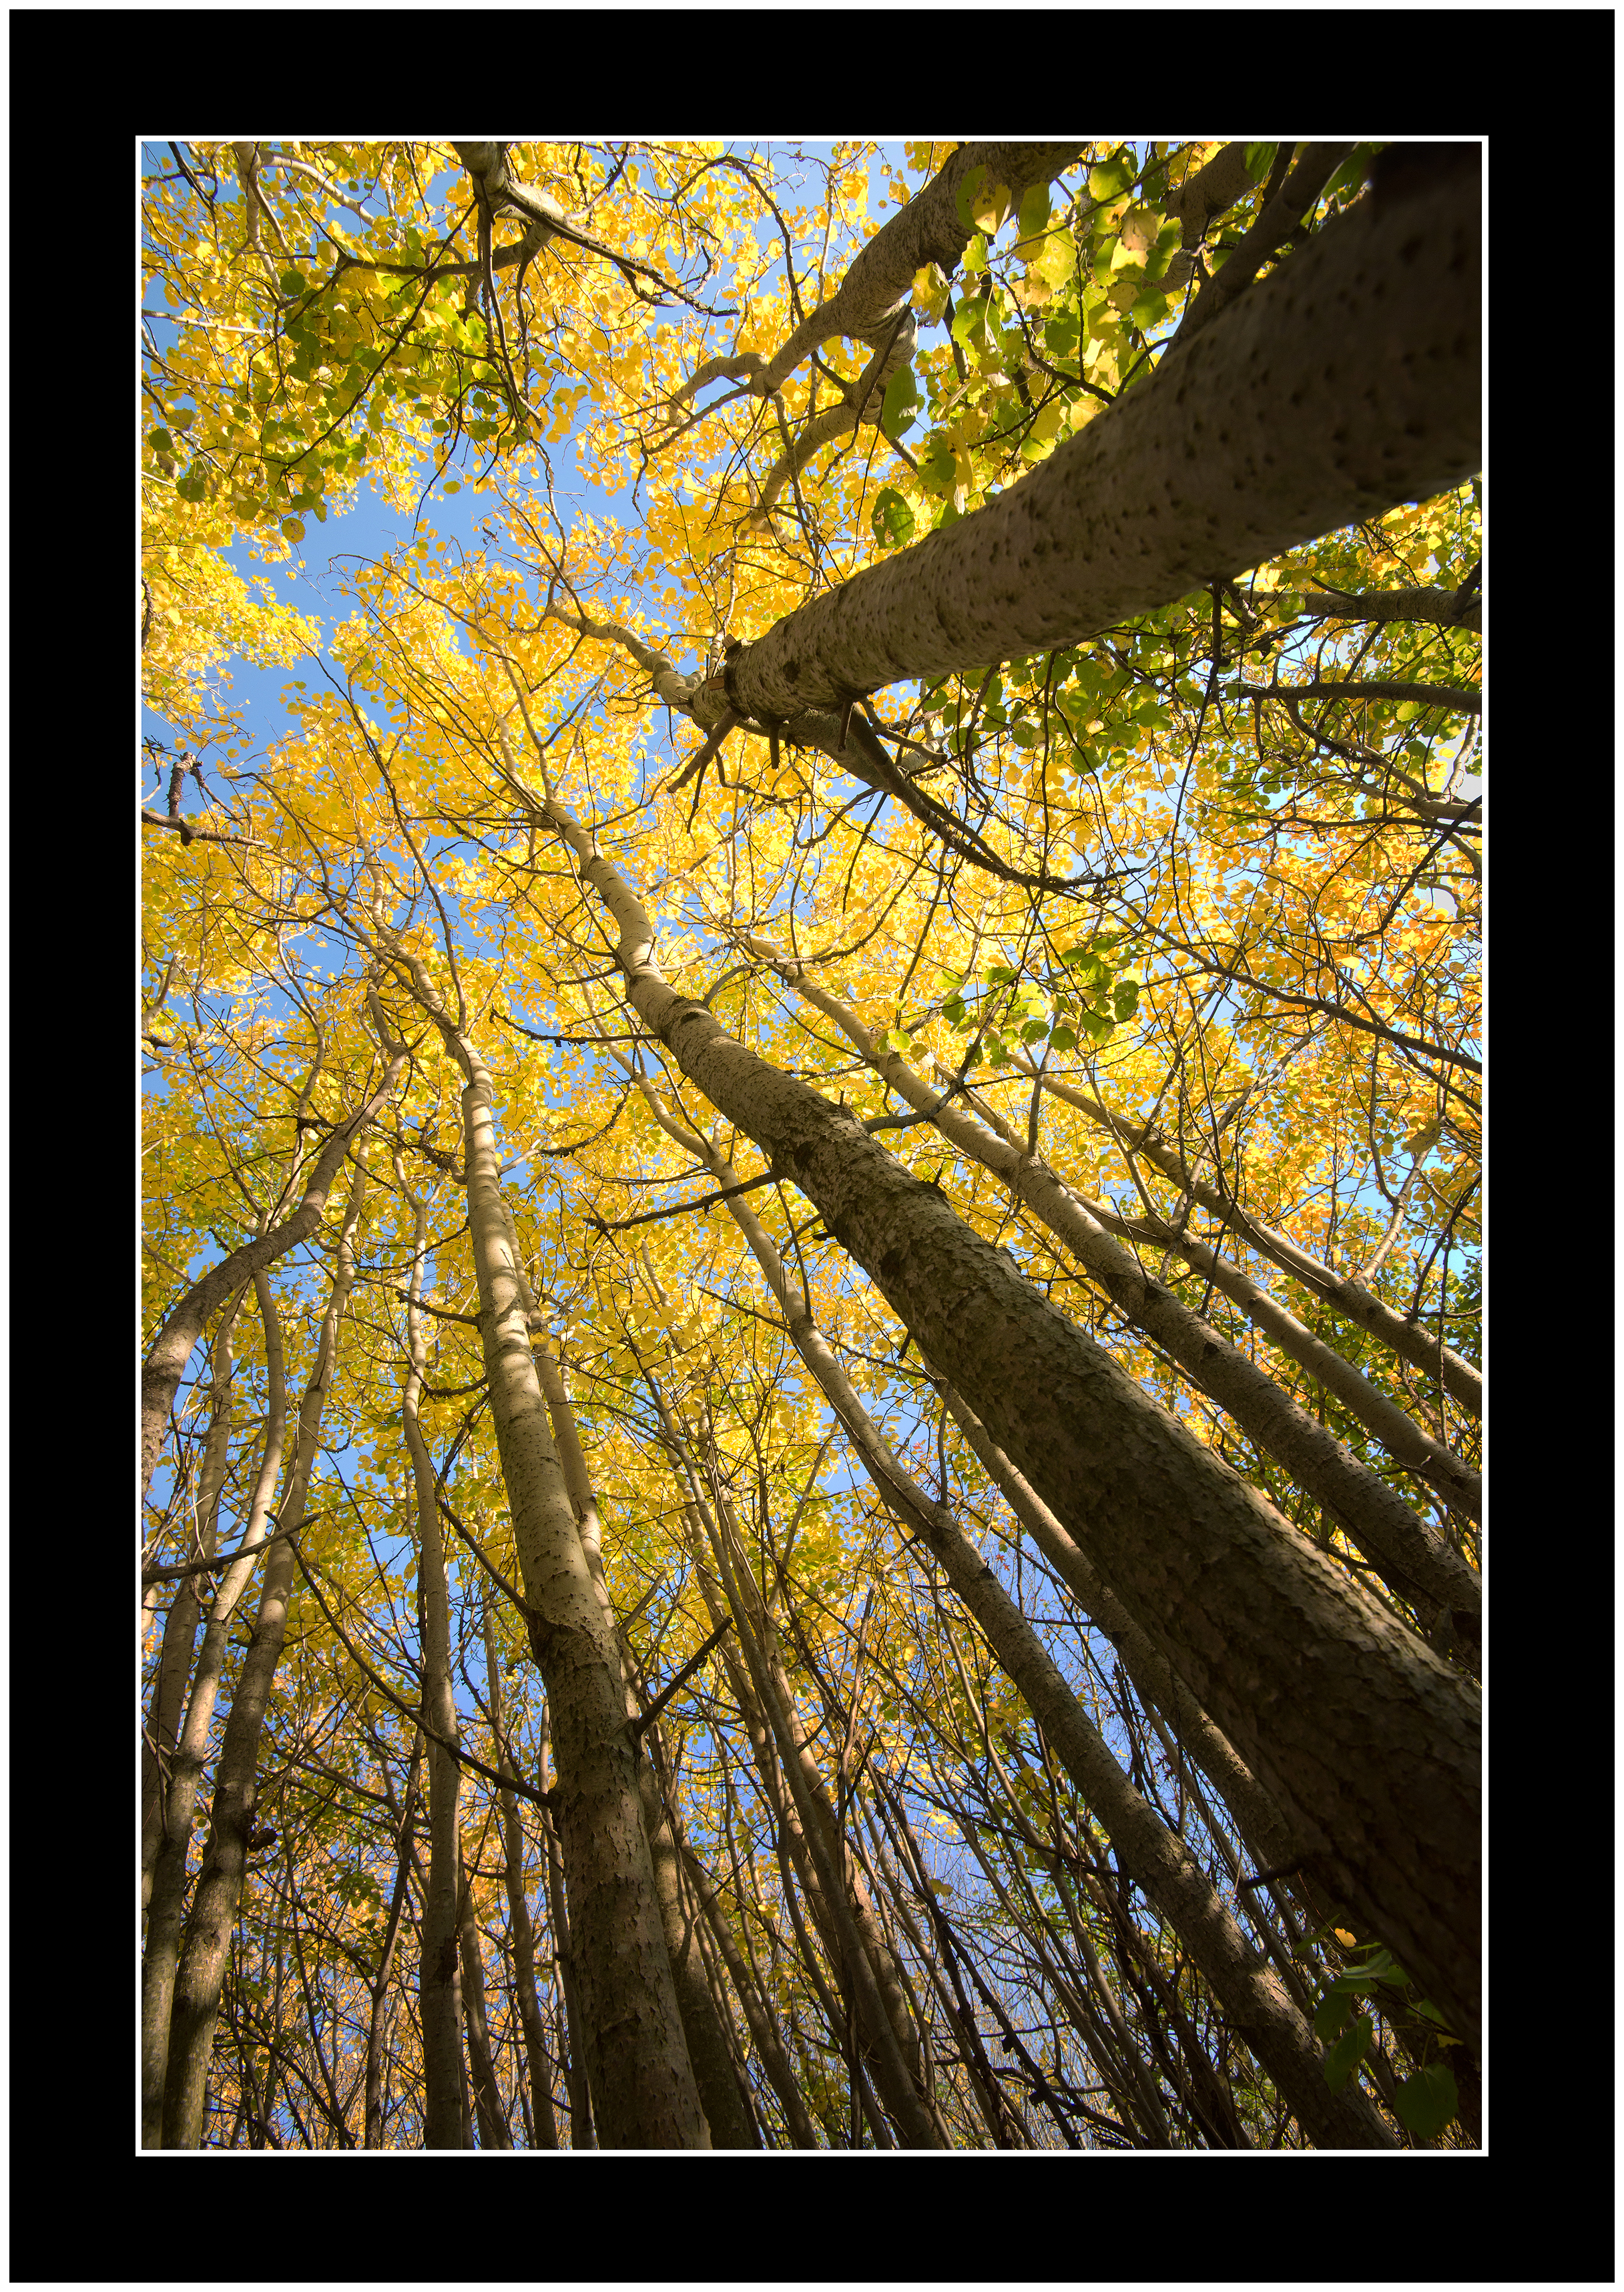
tree, nature, forest, branch, plant, sky, wood, sunlight, leaf, flower, trunk, clear, orange, color, autumn, blue, industry, nikon, season, trees, leaves, uk, england, colour, yorkshire, vivid, seasons, bright, deciduous, wakefield, nikkor, mine, woodland, coal, ecosystem, pit, lofthouse, flowering plant, maidenhair tree, woody plant, land plant